Basketball (The Office)

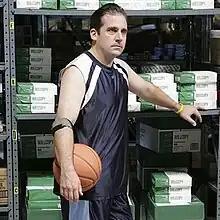
Michael Scott in the warehouse, wearing his special basketball uniform holding a ball.

"Basketball" is the fifth and penultimate episode of the first season of the American comedy television series "The Office". The episode aired on NBC in the United States on April 19, 2005. The episode was written and directed by producer Greg Daniels, marking both his first solo writing credit and first directing credit for the series. This episode also marks the first appearance of comedian Patrice O'Neal.